Namhansanseong

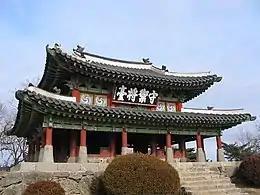
"Sueojangdae" (command post; 2002)

Namhansanseong is a historic Korean fortress city in Gwangju, Gyeonggi Province, South Korea. A UNESCO World Heritage Site, the fortress lies atop the mountain Namhansan and stretches 12 km in length. It served as an emergency capital city during the 1392–1910 Joseon period. The design is based on fortress architecture of East Asia, embodying aspects of four historical cultural styles: Joseon of Korea, the Azuchi-Momoyama Period of Japan, and Ming and Qing China.